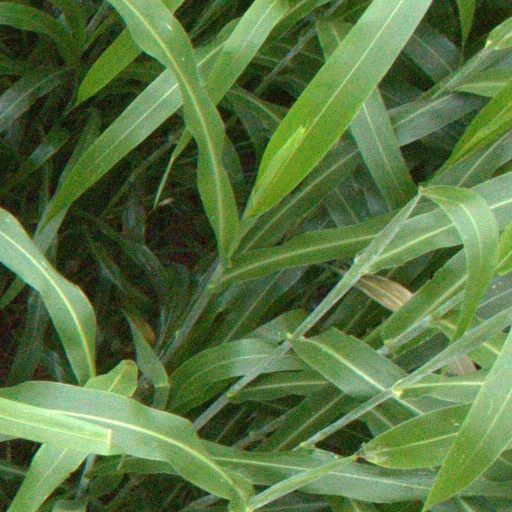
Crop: sorghum